Henrik Sedin

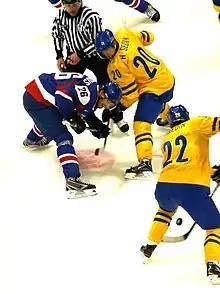
A faceoff during an ice hockey game. The player at the top left has directed the puck to his teammate next to him as his opponent, bent over, looks on.

Sedin was awarded the King Clancy Memorial Trophy at the conclusion of the 2015–16 season. Henrik surpassed Trevor Linden for most regular season games played in a Canucks uniform on 13 February 2016 during a game against the Toronto Maple Leafs. Sedin had 11 goals and 44 assists for 55 points in 74 contests in 2015–16.